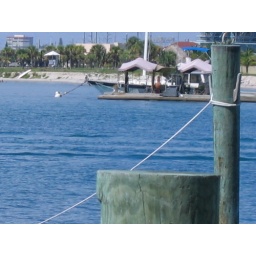
Just Kidding...but the boat with the pink roof is a boat thru resteraunt in West Palm Beach